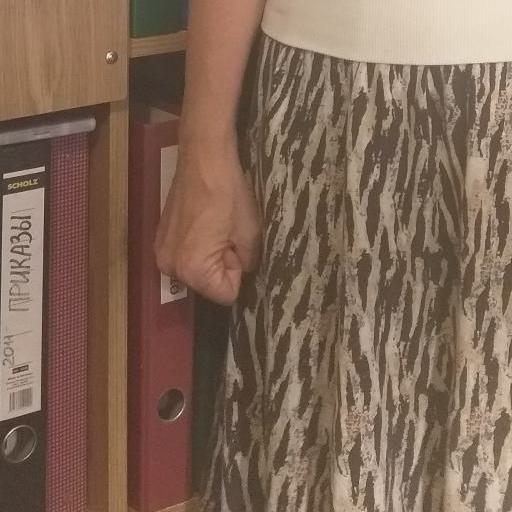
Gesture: no_gesture